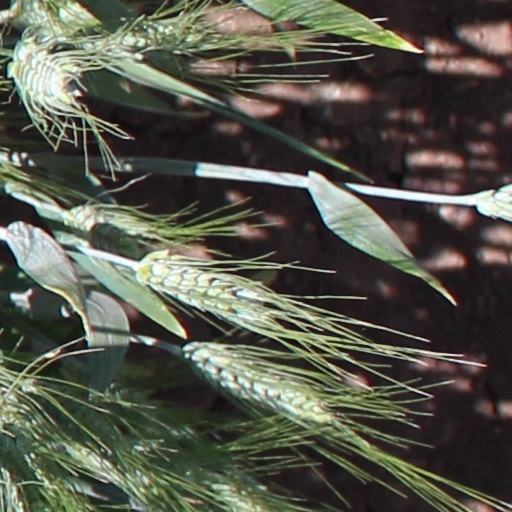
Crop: wheat